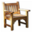
Label: chair